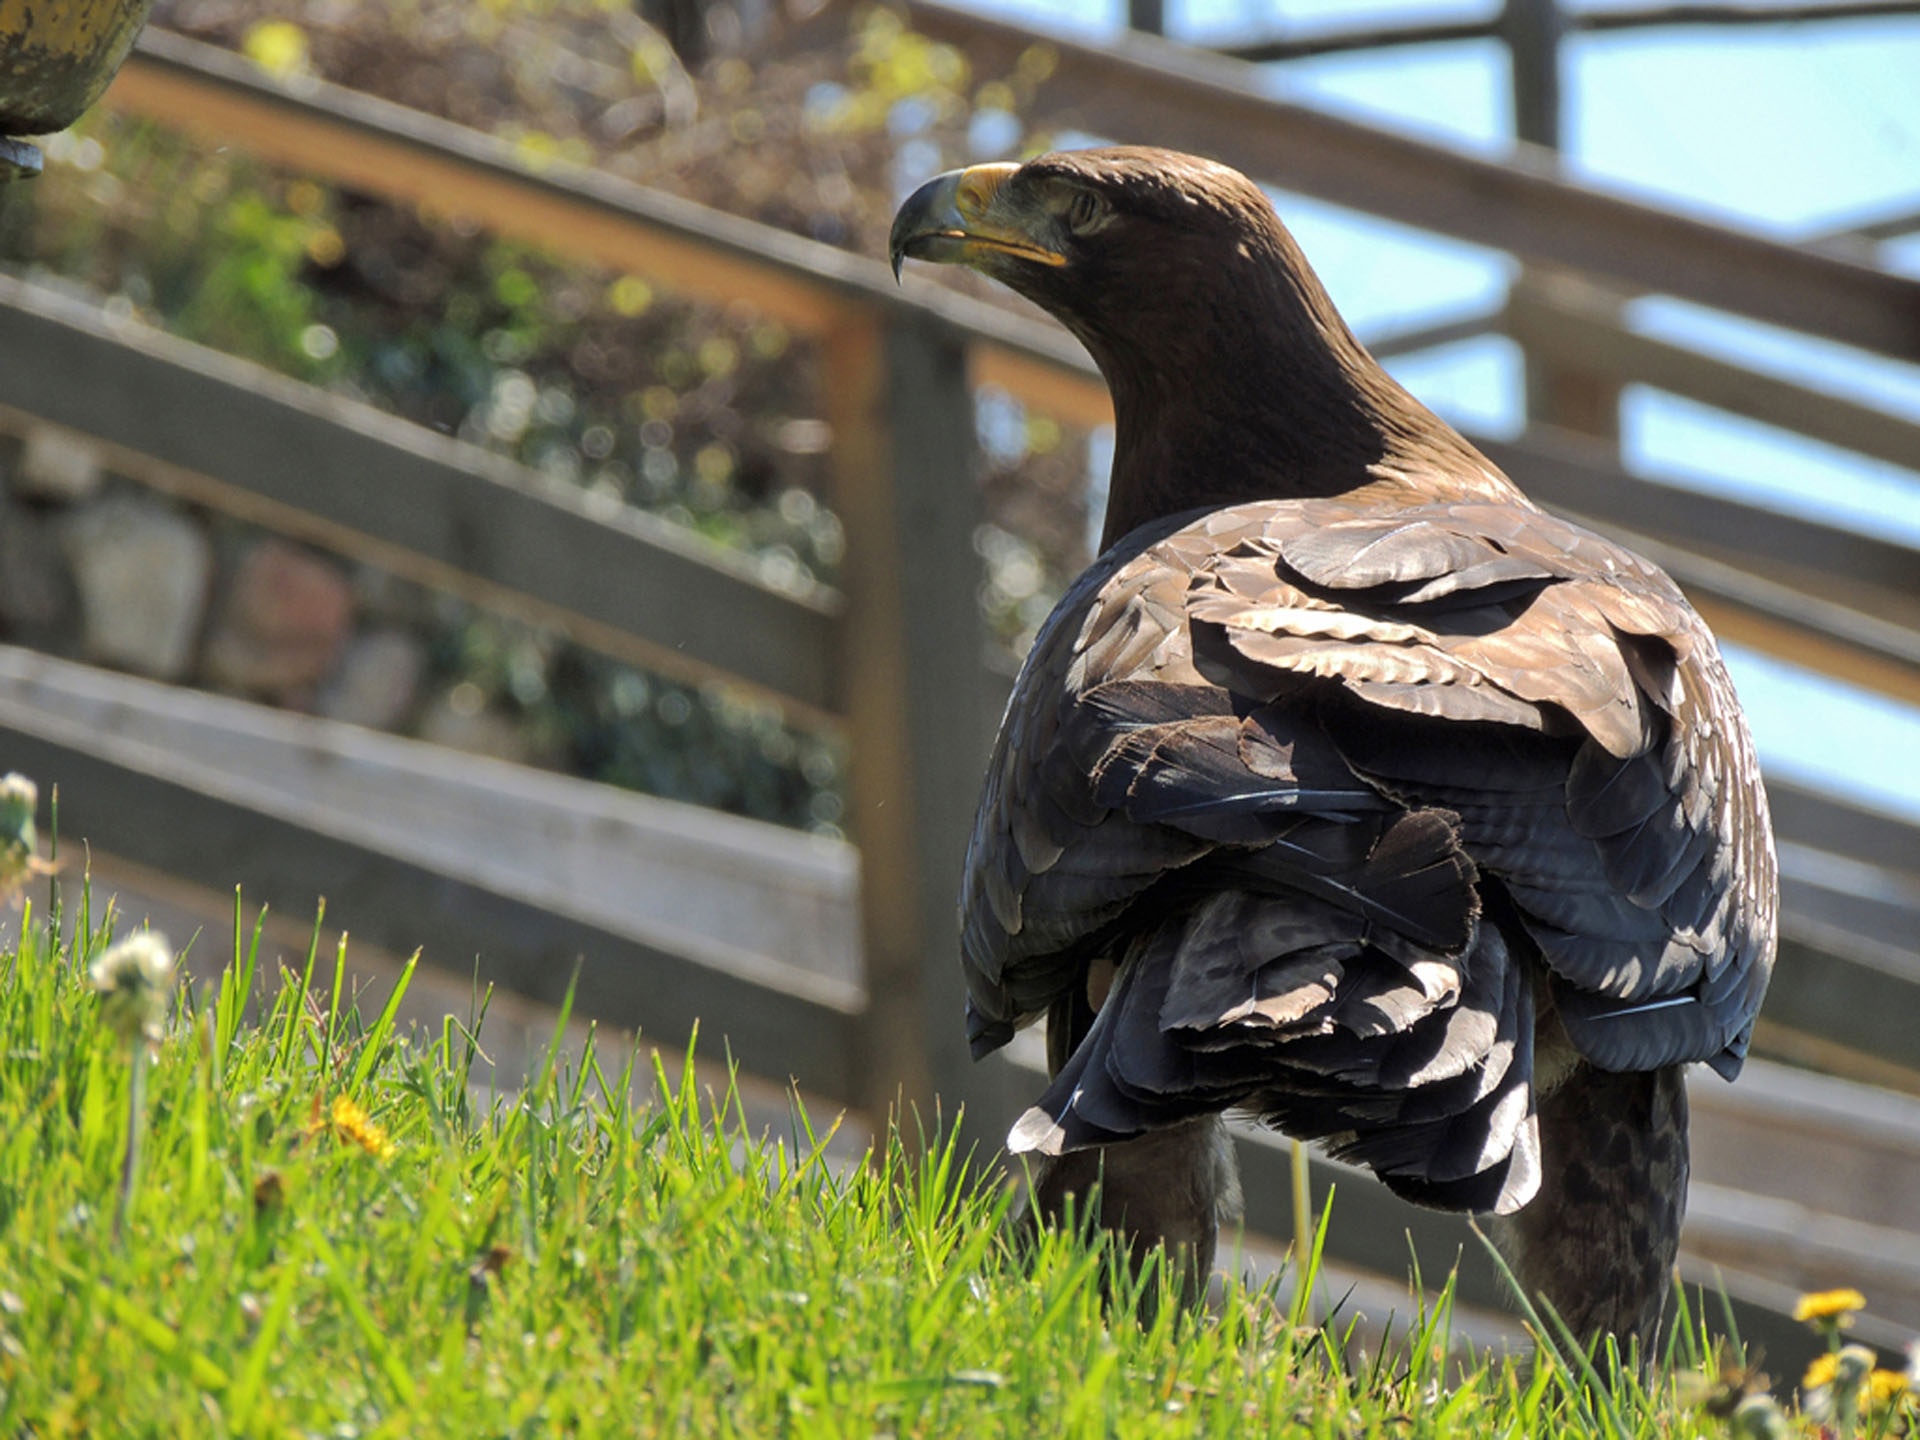
nature, bird, animal, fly, wildlife, close, feather, fauna, raptor, bird of prey, creature, falconry, adler